Kiss Kiss (Chris Brown song)

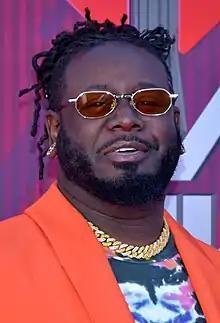
Critics praised T-Pain for his production work on "Kiss Kiss".

Mark Edward Nero, also a writer for "Digital Spy", praised the song as a "fun, infectuous [sic] collaboration" but cited T-Pain's "elementary school-level" rap verses as its weak point. Nero, however, accredited T-Pain as a good producer, in reference to the song. Erinn V. Westbrook of "The Harvard Crimson" expressed approval of the song, asking the question "Who can resist a bouncy beat–or Nappy Boy, for that matter?" Andy Kellman of AllMusic named it one of the album's highlights, commenting that Brown could get away with the lyric "And I get a little mannish, and you see the bandanna hangin'/That means I'm like a bandit." Jorge Castillo of "Yale Daily News" called the song catchy and wrote that it was the epitome of "Exclusive"'s "star-studded supporting cast of performers and producers". Nick Levine of "Digital Spy" gave the song a two star rating, calling it a "fairly lacklustre late-noughties R&B track" and commenting that "It's safe to presume he saves his best chat-up lines for Rihanna."